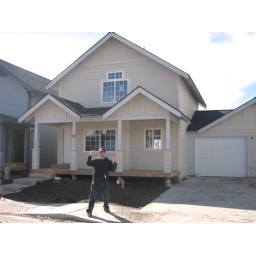
bought a house in Montana. 2 bedrooms and 2 baths and a big office - 143k